Old Louisiana Governor's Mansion

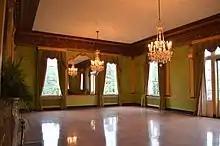
East room

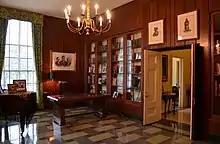
Library

The Old Louisiana Governor's Mansion is located at 502 North Blvd. between Royal and St. Charles Streets in Baton Rouge and was used as Louisiana's official gubernatorial residence between 1930 and 1963; a new residence was completed in 1963. The Old Governor's Mansion was built under the governorship of Huey Long, its first resident. The building is reported to be inspired by the White House in Washington D.C. as it was originally designed by Thomas Jefferson. It is said that Long wanted to be familiar with the White House when he became president, so he had the White House duplicated in Baton Rouge. Some dispute this legend and simply say that the building is merely a fine example of a Georgian-style mansion.